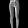
Label: Trouser